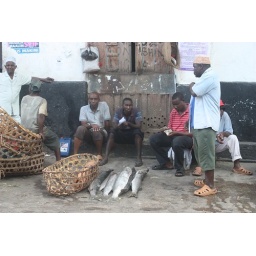
halloween and around town, fish market, door 009.jpgedit